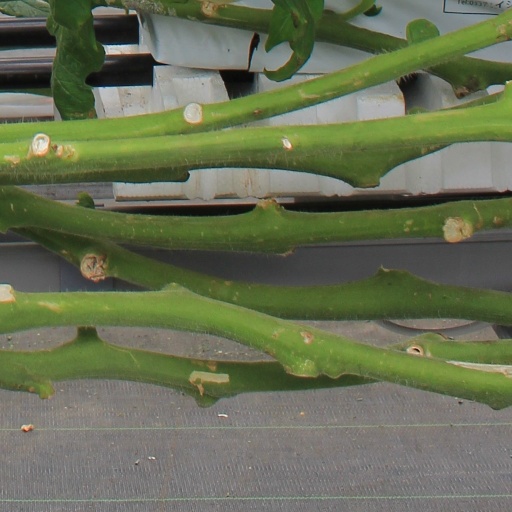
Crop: tomato